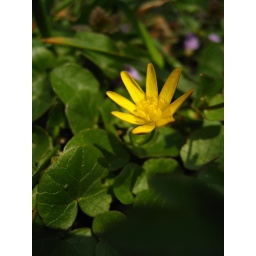
a bright yellow flower up at the abbey over salzburg - march 2007